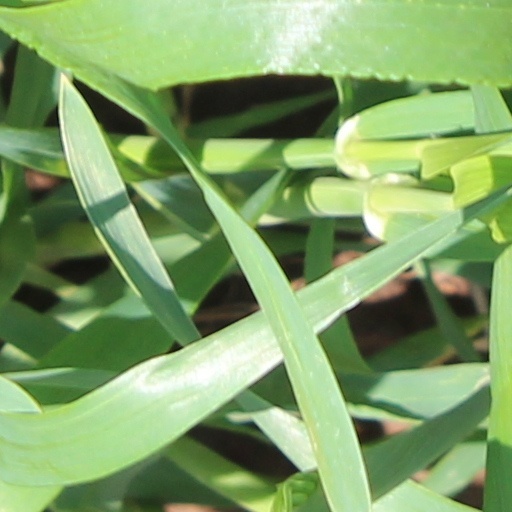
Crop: wheat